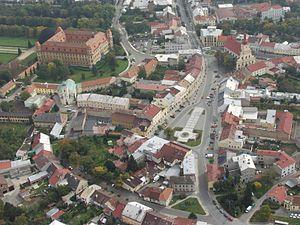
Holešov est une ville du district de Kroměříž, dans la région de Zlín, en République tchèque. Sa population s'élevait à 11 626 habitants en 2018.